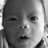
Emotion: surprise